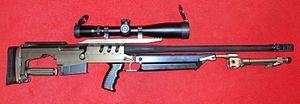
Le Bor est un fusil de précision polonais de calibre 7,62 × 51 mm Otan. Son nom de code était Alex lors de son développement car le directeur des travaux s'appelait Aleksander Leżucha, Alex étant un diminutif d'Aleksander.